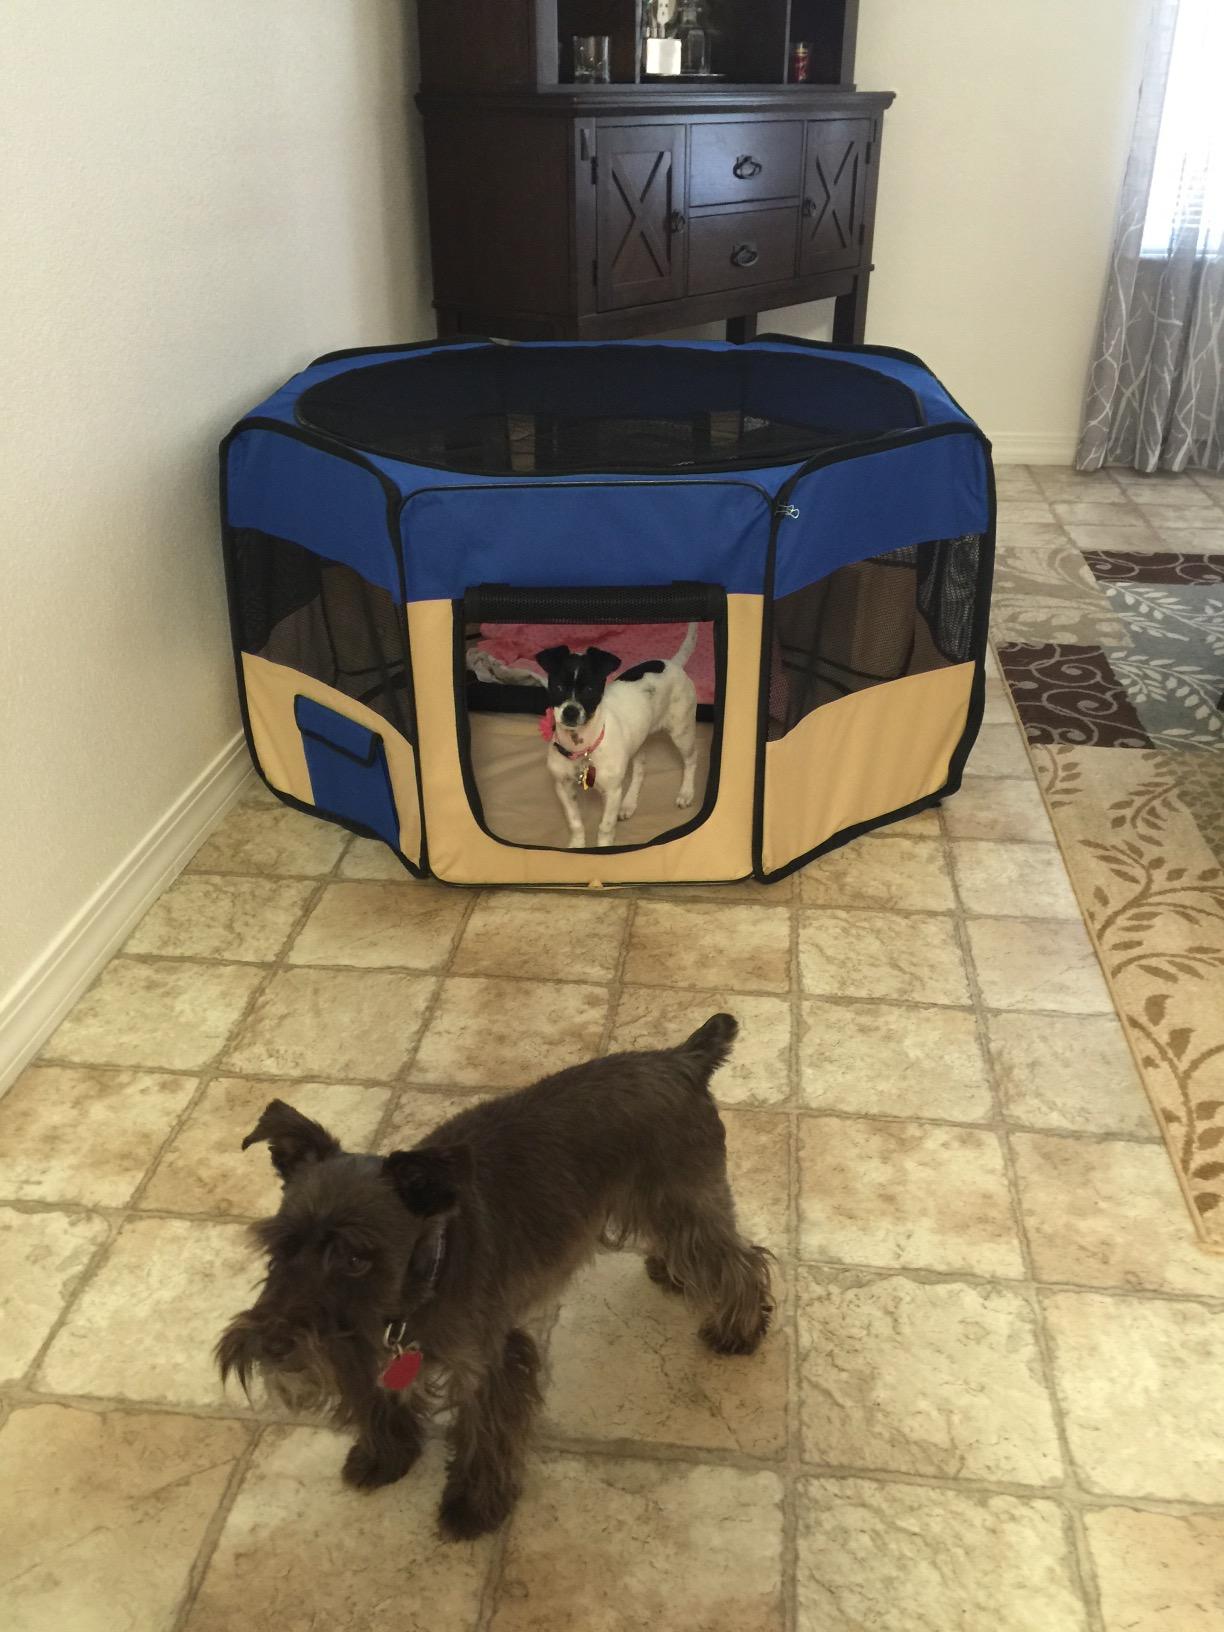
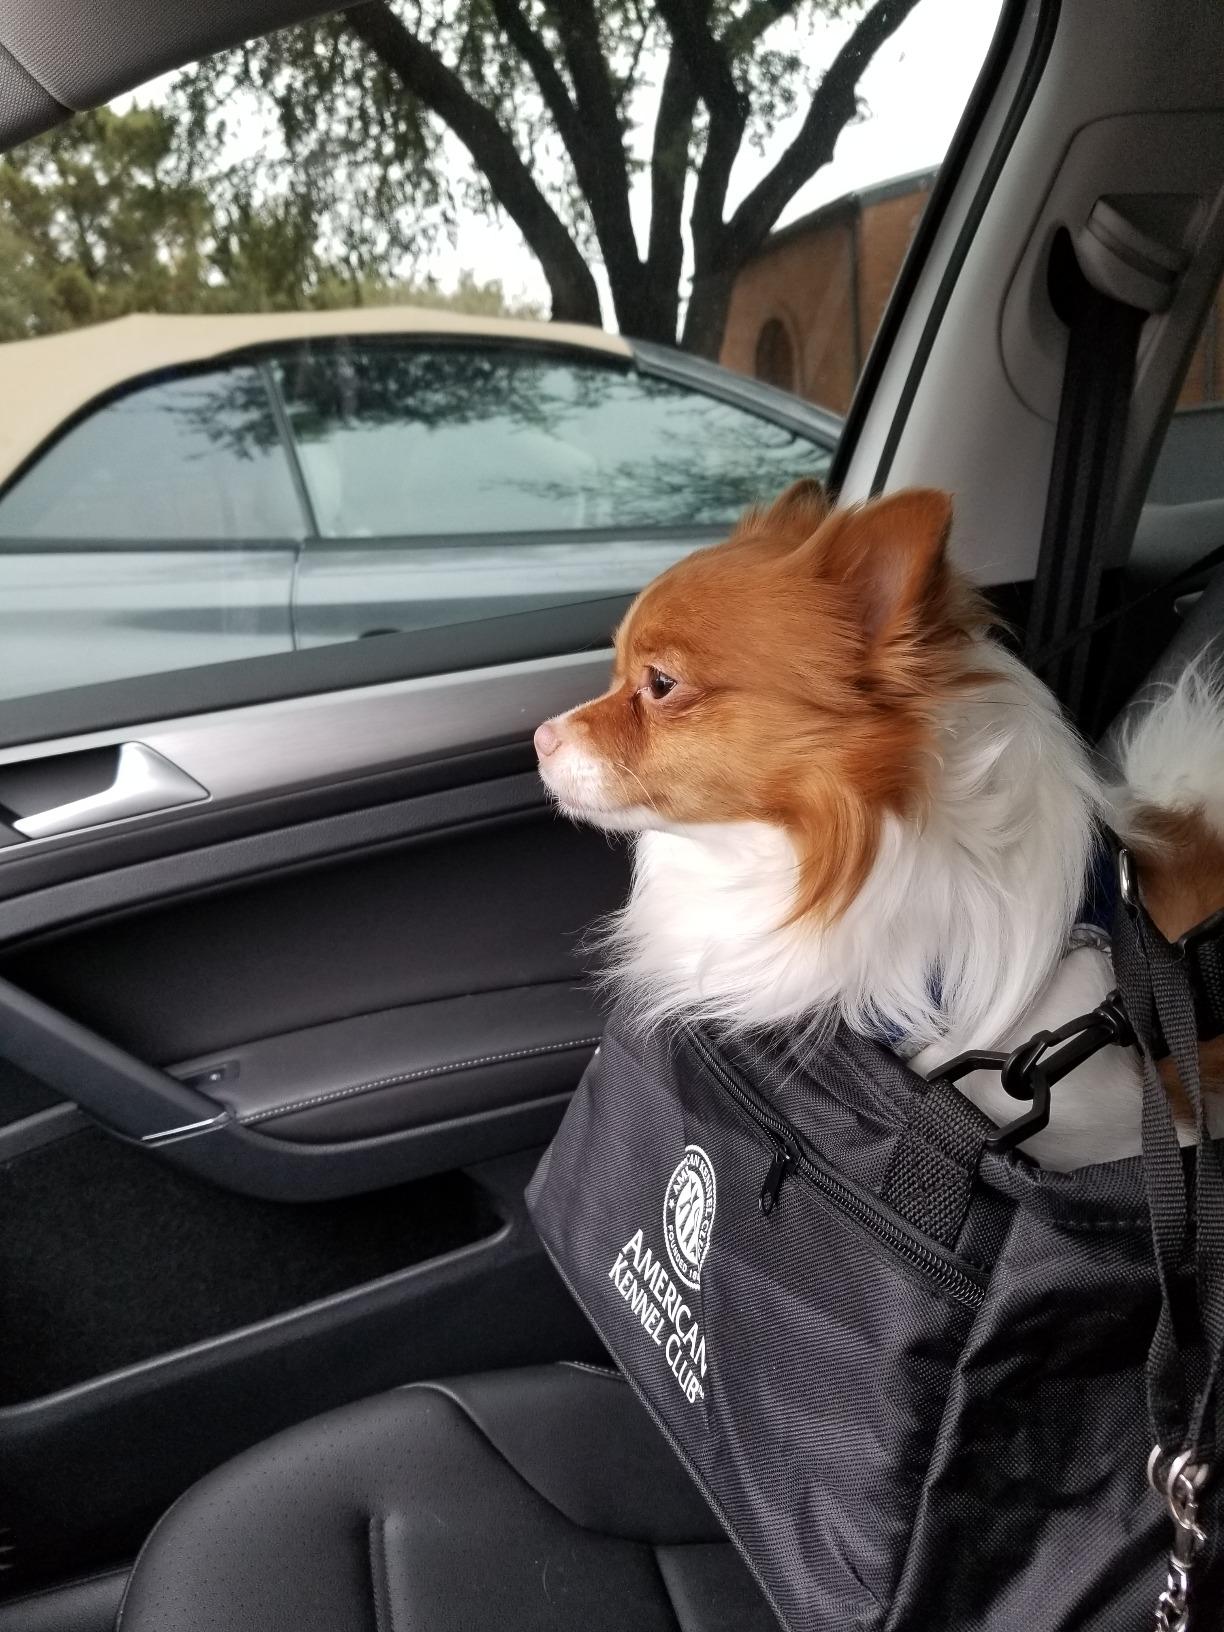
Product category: items_kennel
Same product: no